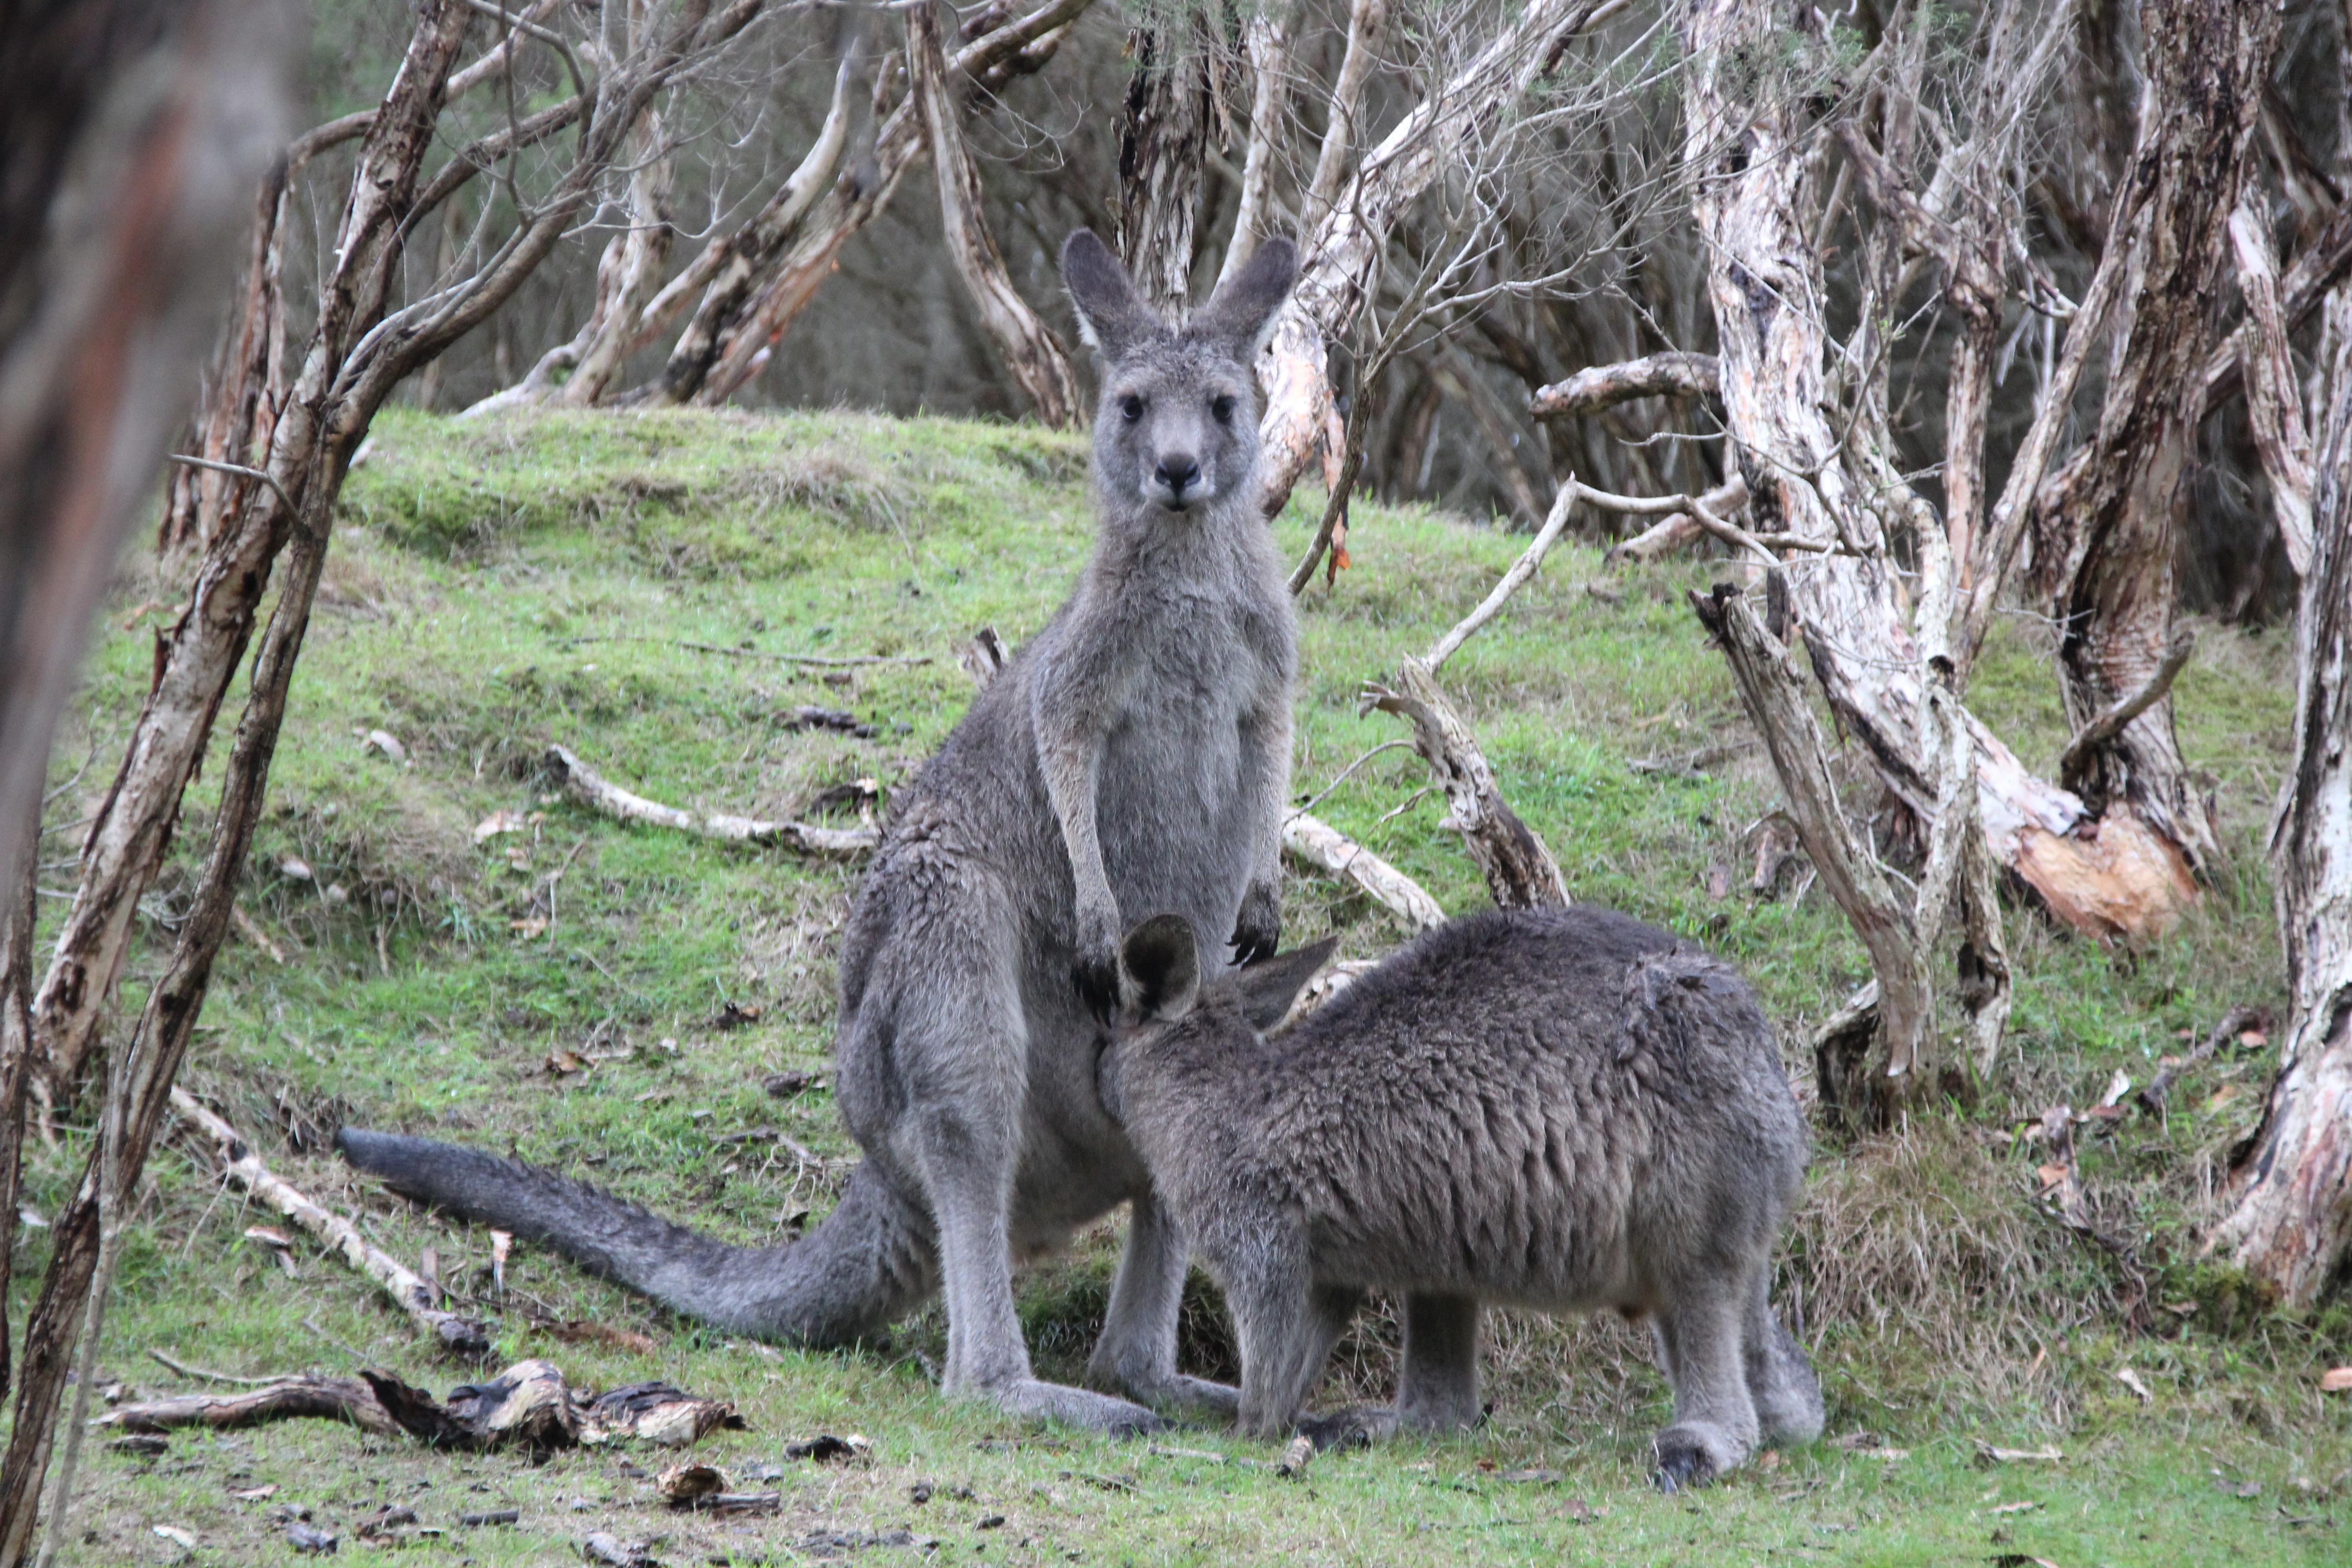
nature, wildlife, mammal, fauna, kangaroo, wallaby, australia, mother, vertebrate, marsupial, kangaroos, macropodidae, baby carrier